Fodboldpræsten

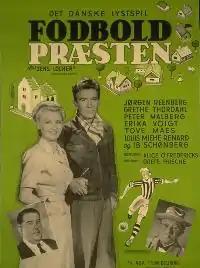
Film poster

Fodboldpræsten is a 1951 Danish family film directed by Alice O'Fredericks.